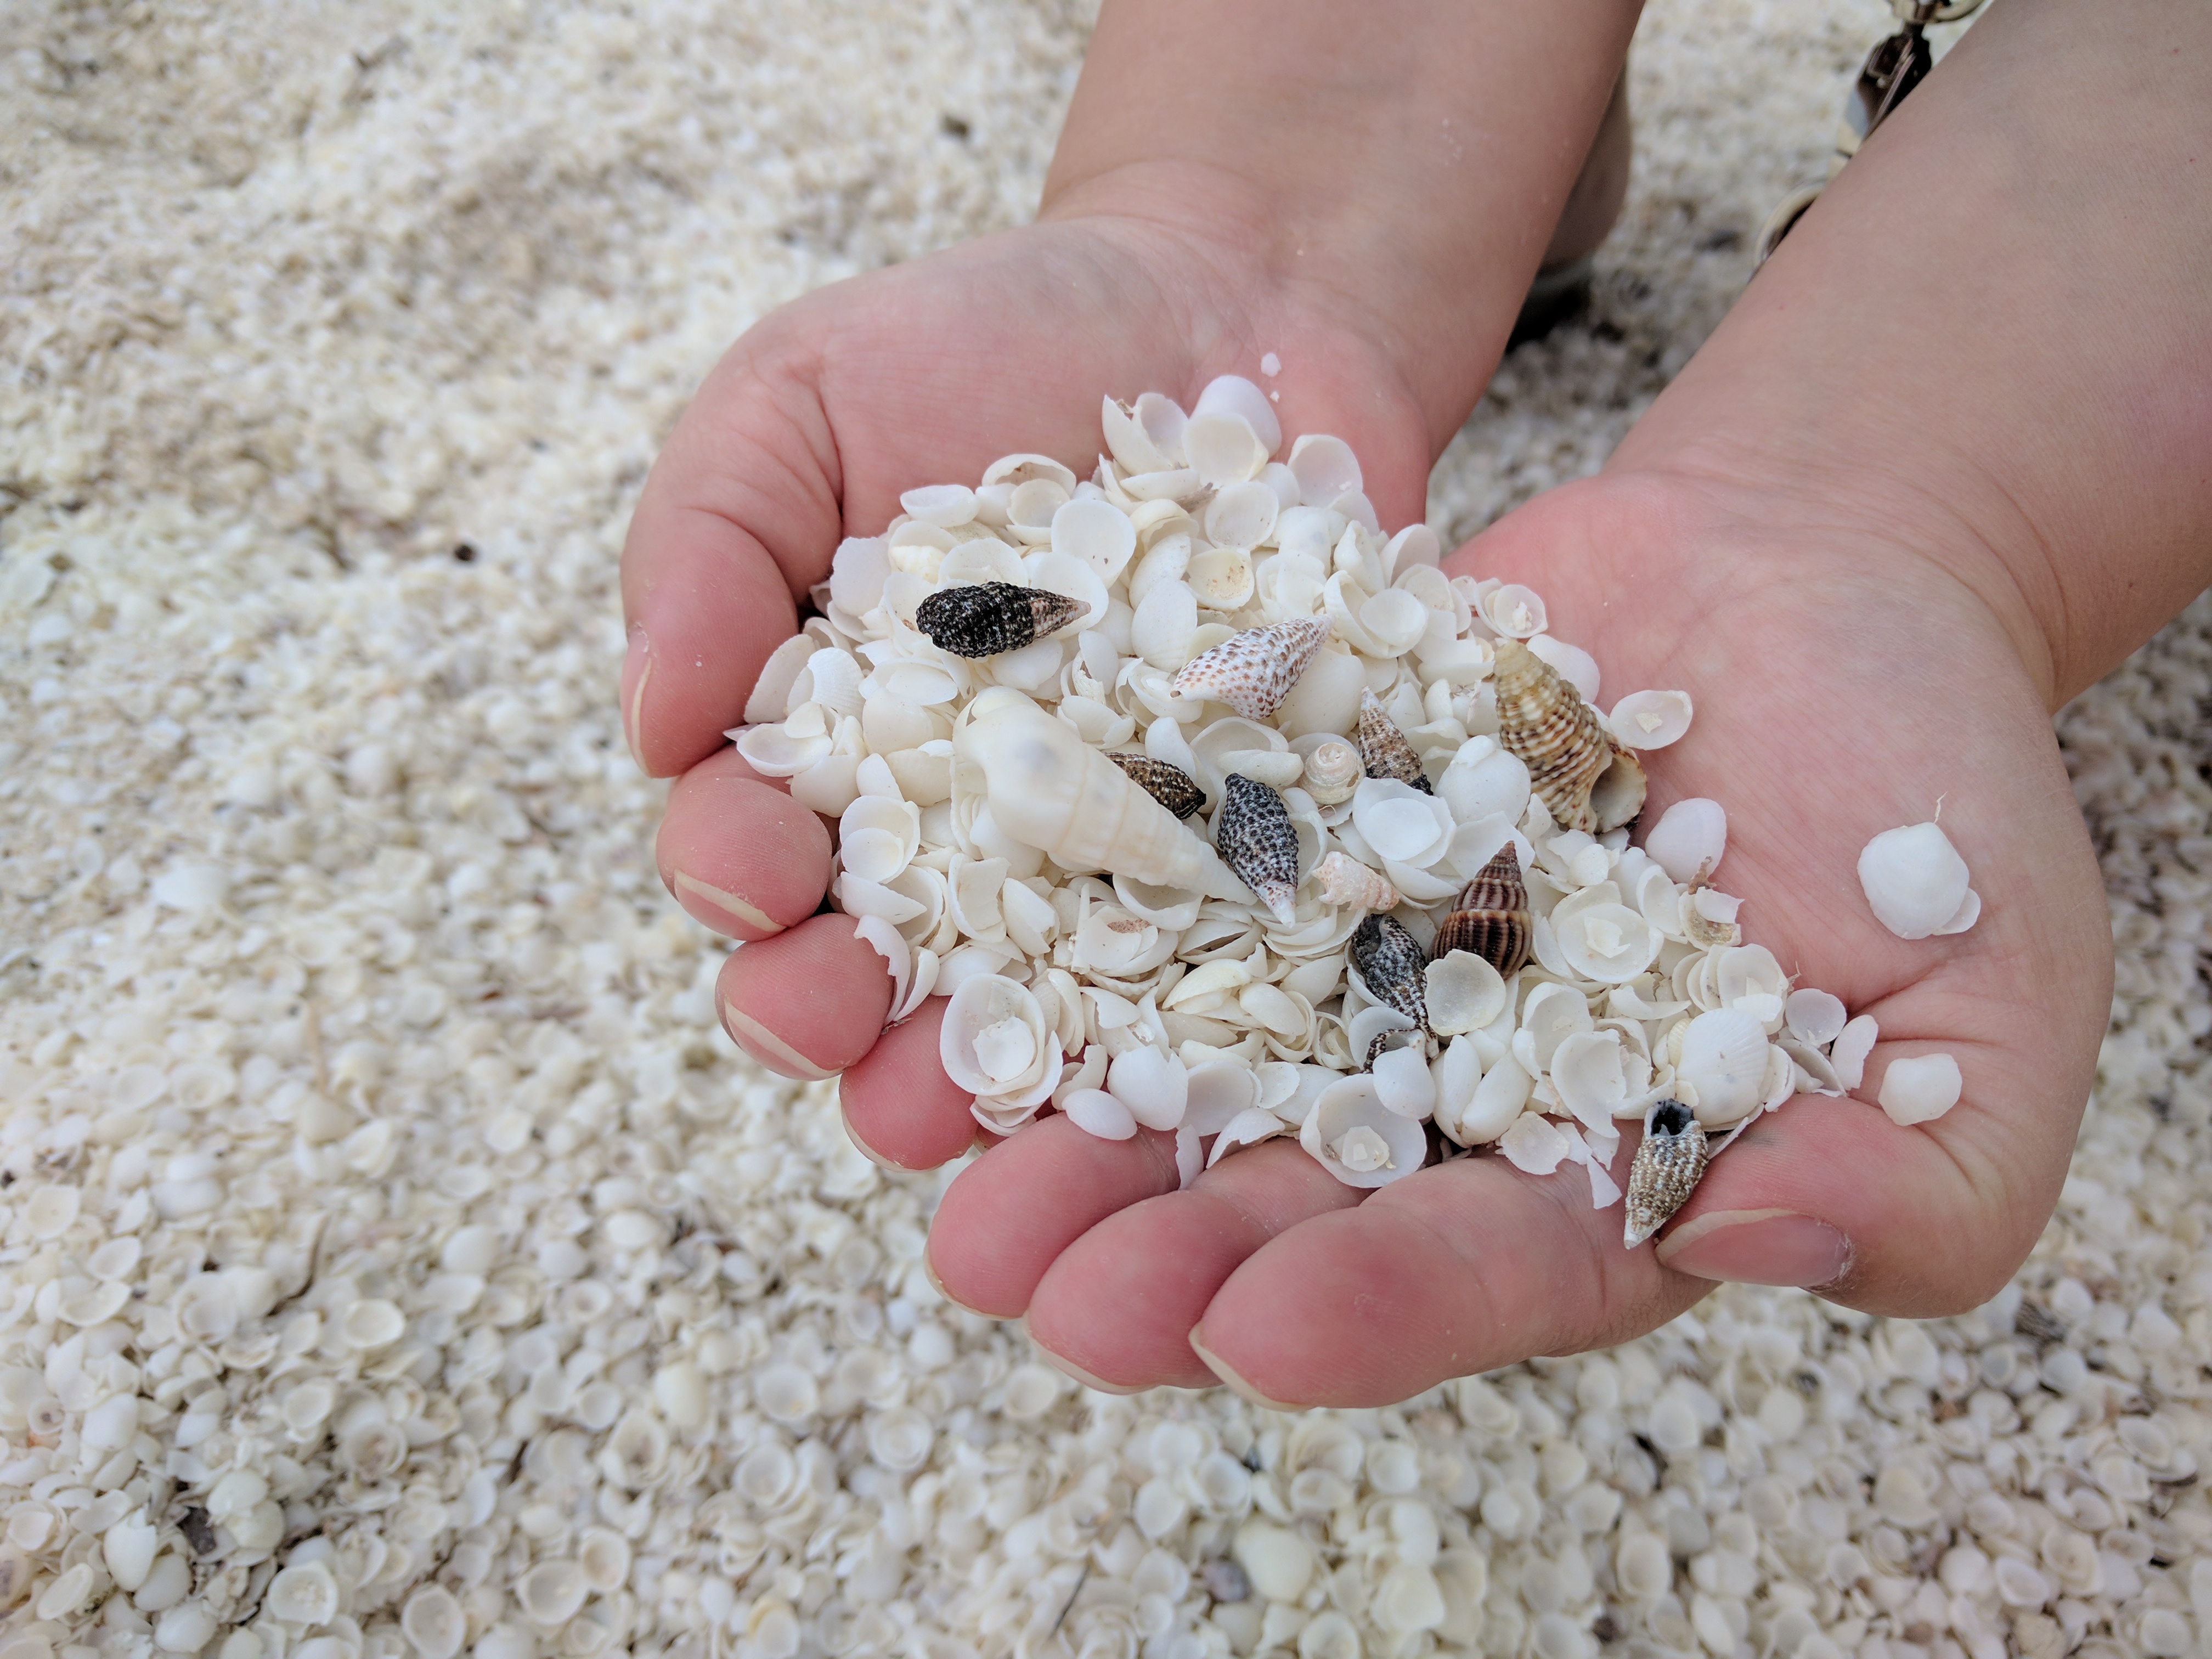
shell beach, shark bay, australia, sand, soil, hand, nail, rock, gravel